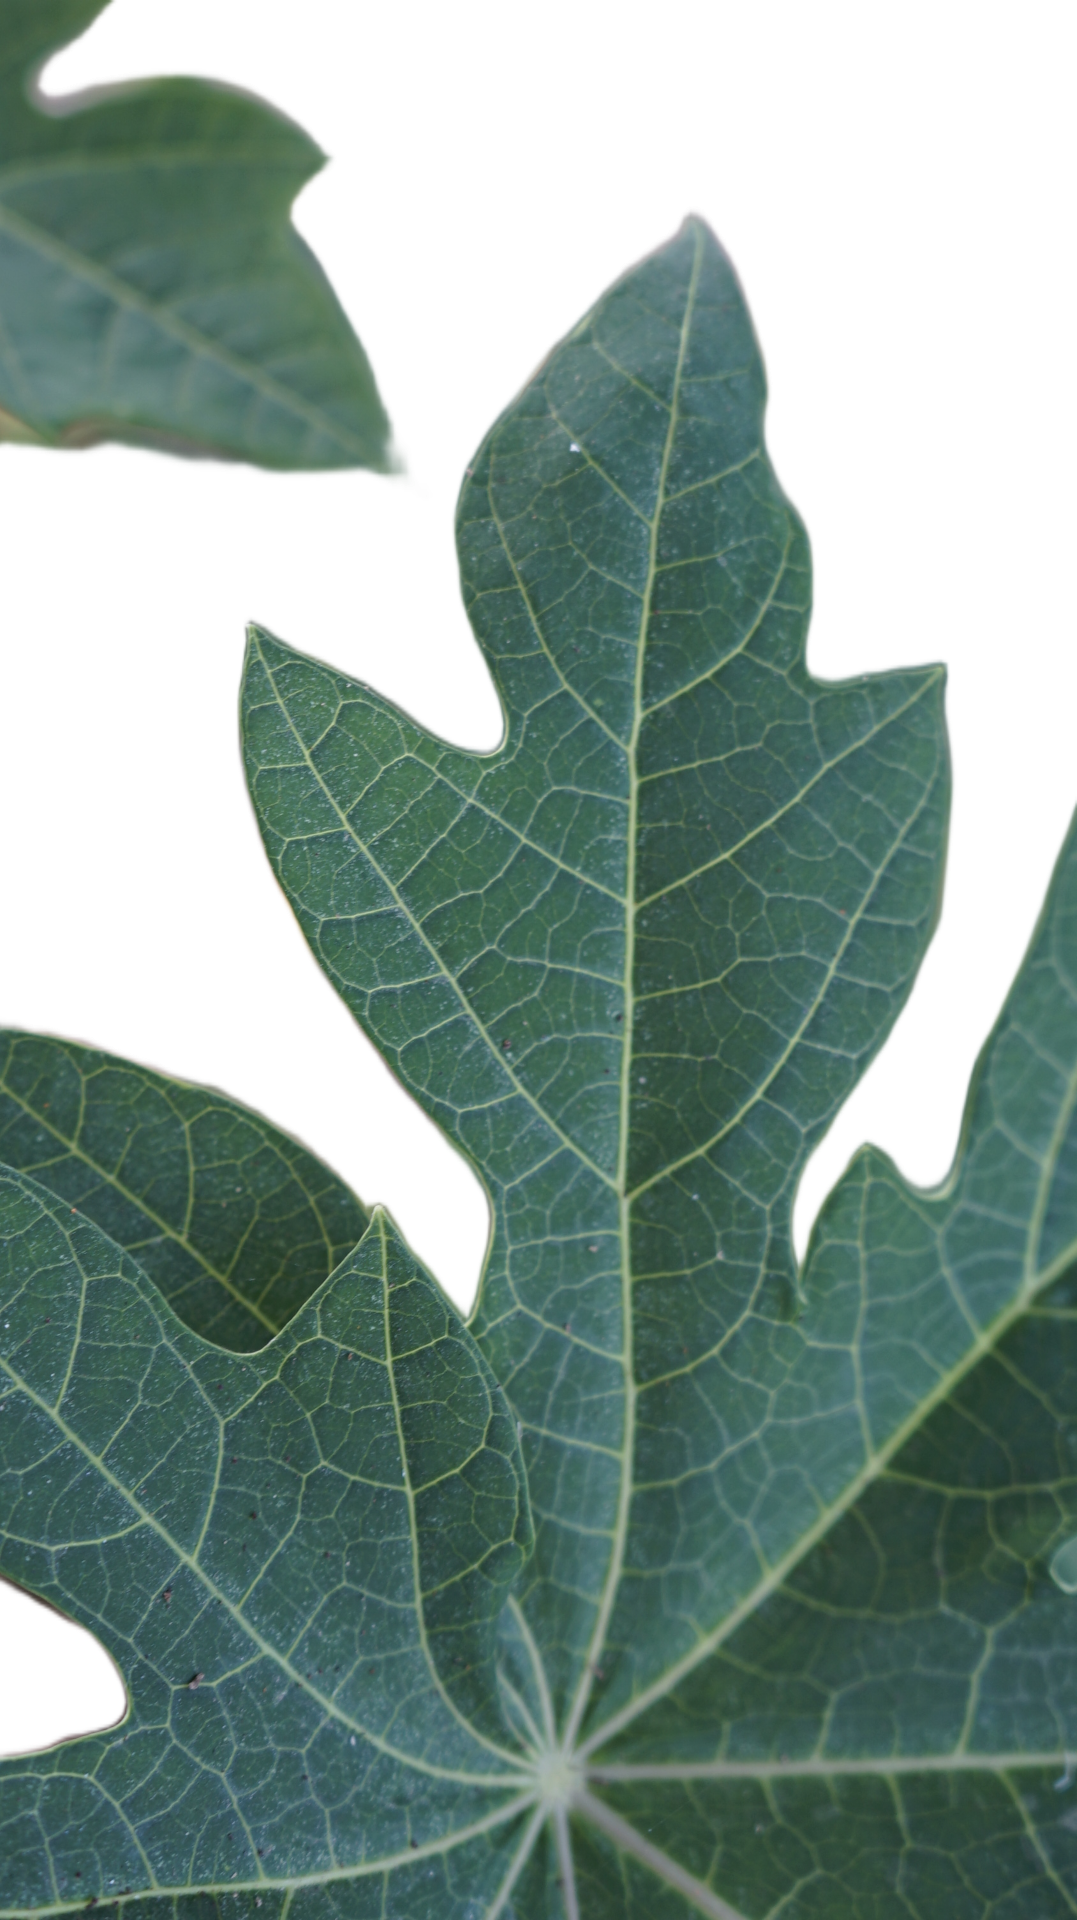
Crop: Papaya
Label: Healthy_leaf